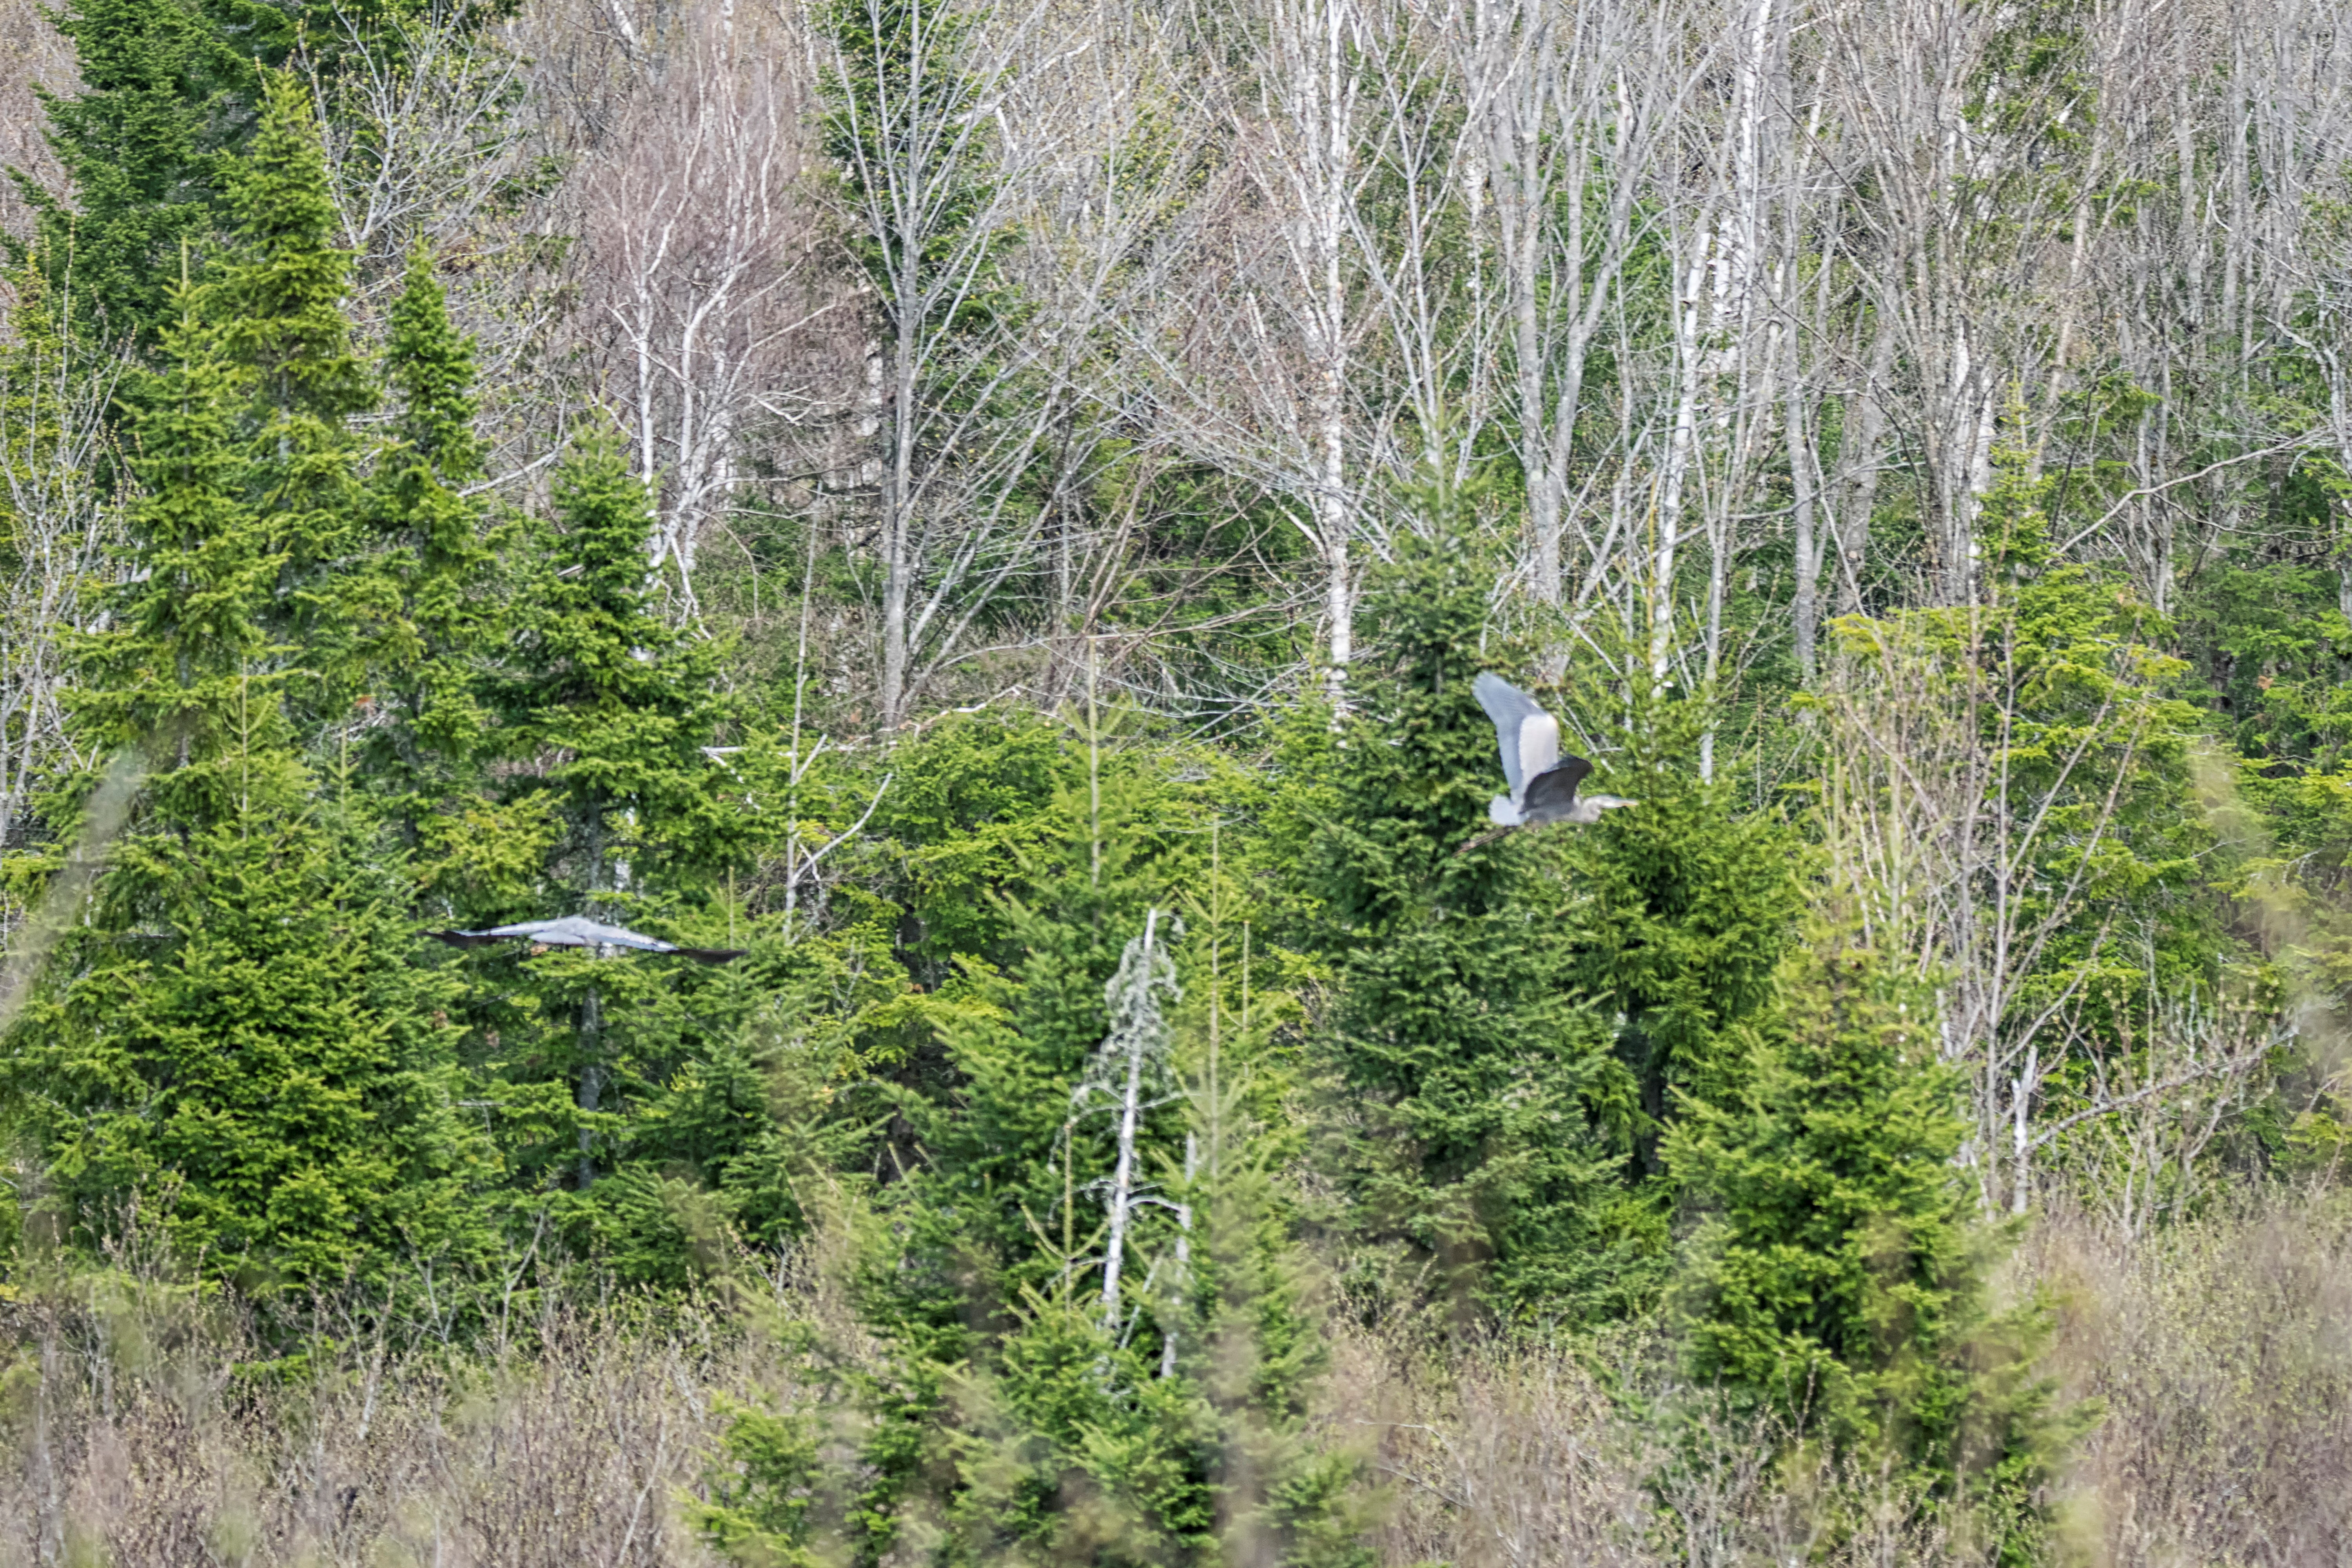
tree, forest, grass, wilderness, bird, plant, trail, meadow, flower, wildlife, blue, flora, ridge, grand, great, spruce, canada, wetland, bog, quebec, woodland, habitat, heron, ecosystem, sherbrooke, oiseau, flowering plant, biome, natural environment, grass family, woody plant, temperate coniferous forest, land plant